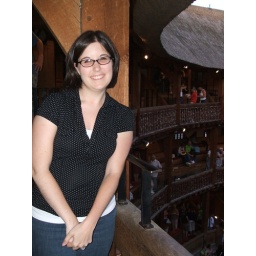
With seats in the upper gallery we had a great view of the stage and the tired people standing in the pit